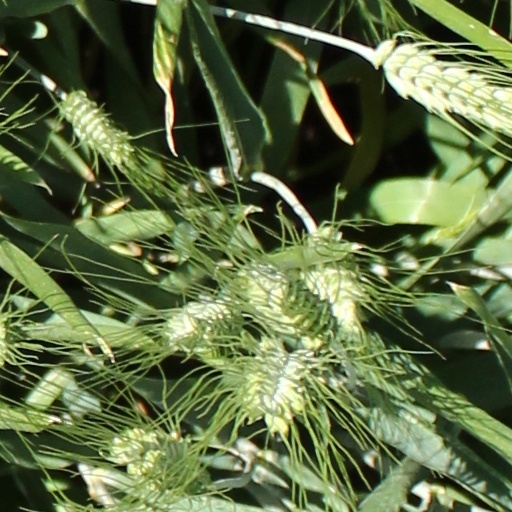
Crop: wheat